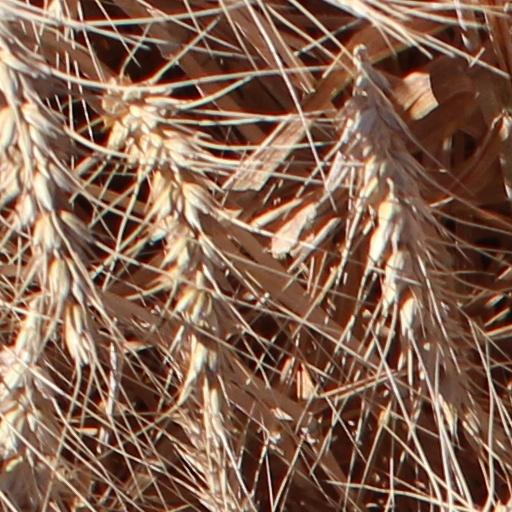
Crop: wheat